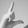
ASL letter: L